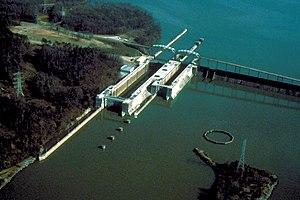
Le lac Wheeler est un lac artificiel situé sur le cours de la rivière Tennessee, dans l’État de l'Alabama aux États-Unis. Il s'est constitué après la construction du barrage de Wheeler en 1936.